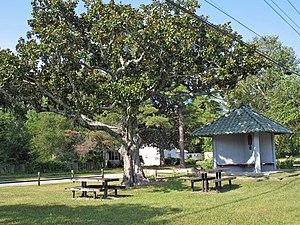
Wilmington est une ville portuaire, dans le comté de New Hanover, dans le sud-est de la Caroline du Nord, aux États-Unis.